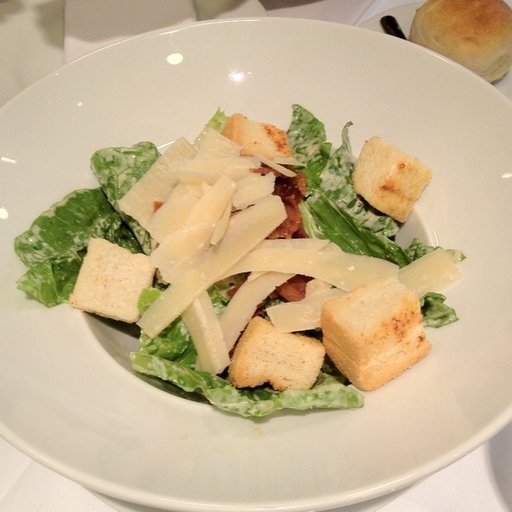
Label: caesar_salad